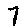
Label: 7